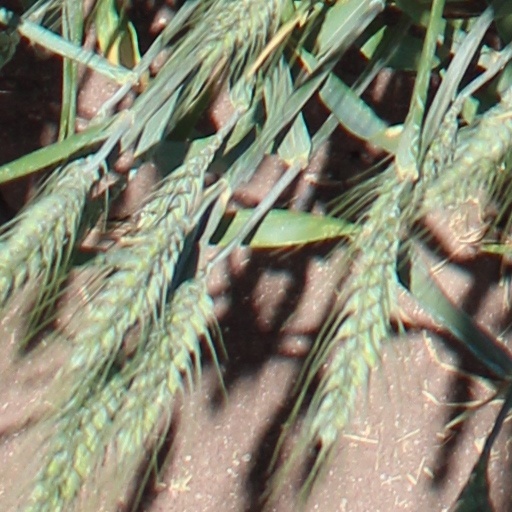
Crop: wheat